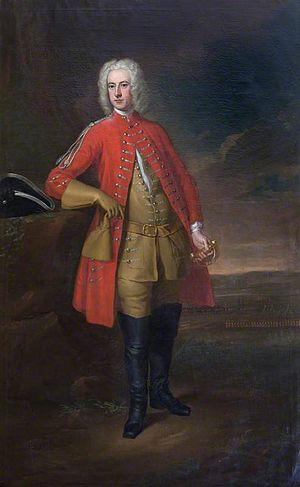
Sir John Cope est un général britannique et membre du Parlement dans la première moitié du XVIIIᵉ siècle.